Myles O'Reilly (politician)

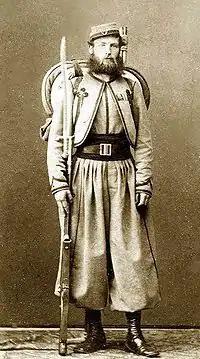
Pontifical Zouave of Major O'Reilly's Papal Battalion, carrying a .71 cal. Model 1842 French smoothbore musket.

He was commissioned a captain in the Louth Rifles in 1854, a British militia unit. When the Roman crisis arose he offered his services to Pope Pius IX against Giuseppe Garibaldi who had launched the Expedition of the Thousand. Raising and leading an Irish battalion of 900 men, known as The Battalion of St Patrick, he fought in the 18-day war until the surrender of Spoleto in September 1860. On the losing side at the Battle of Castelfidardo, the Papal States were soon reduced to the province of Lazio around Rome. Some of his men joined the Papal Zouaves after the war.